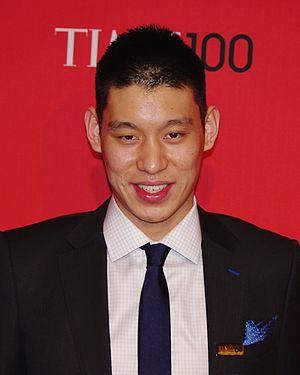
Jeremy Lin, né le 23 août 1988 à Torrance, en Californie, est un joueur américain de basket-ball évoluant au poste de meneur de jeu. Il est le premier américain d'origine taïwanaise à évoluer dans la NBA.